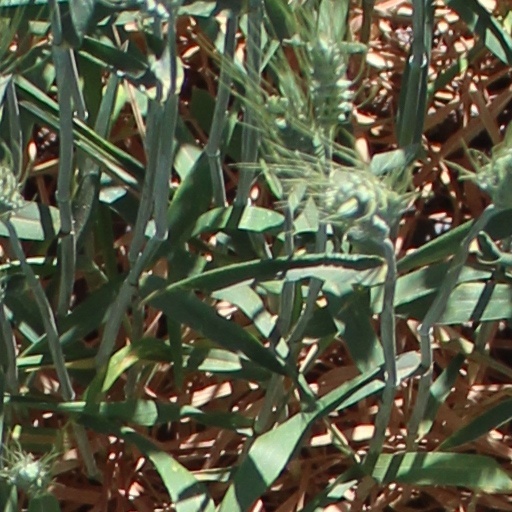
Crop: wheat